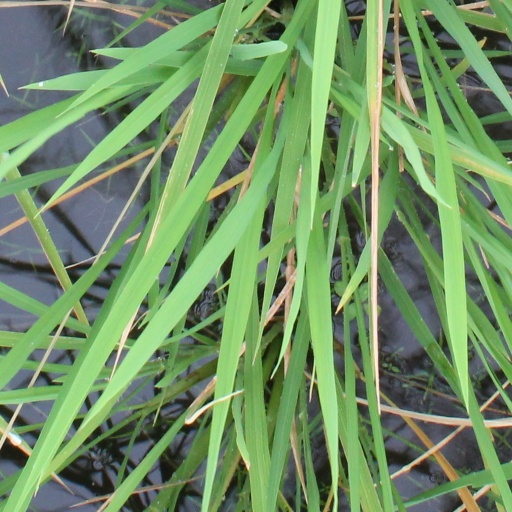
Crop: rice